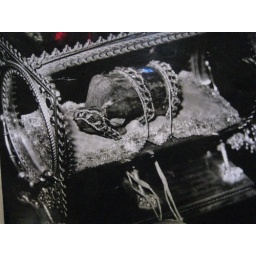
Stored in a glass box